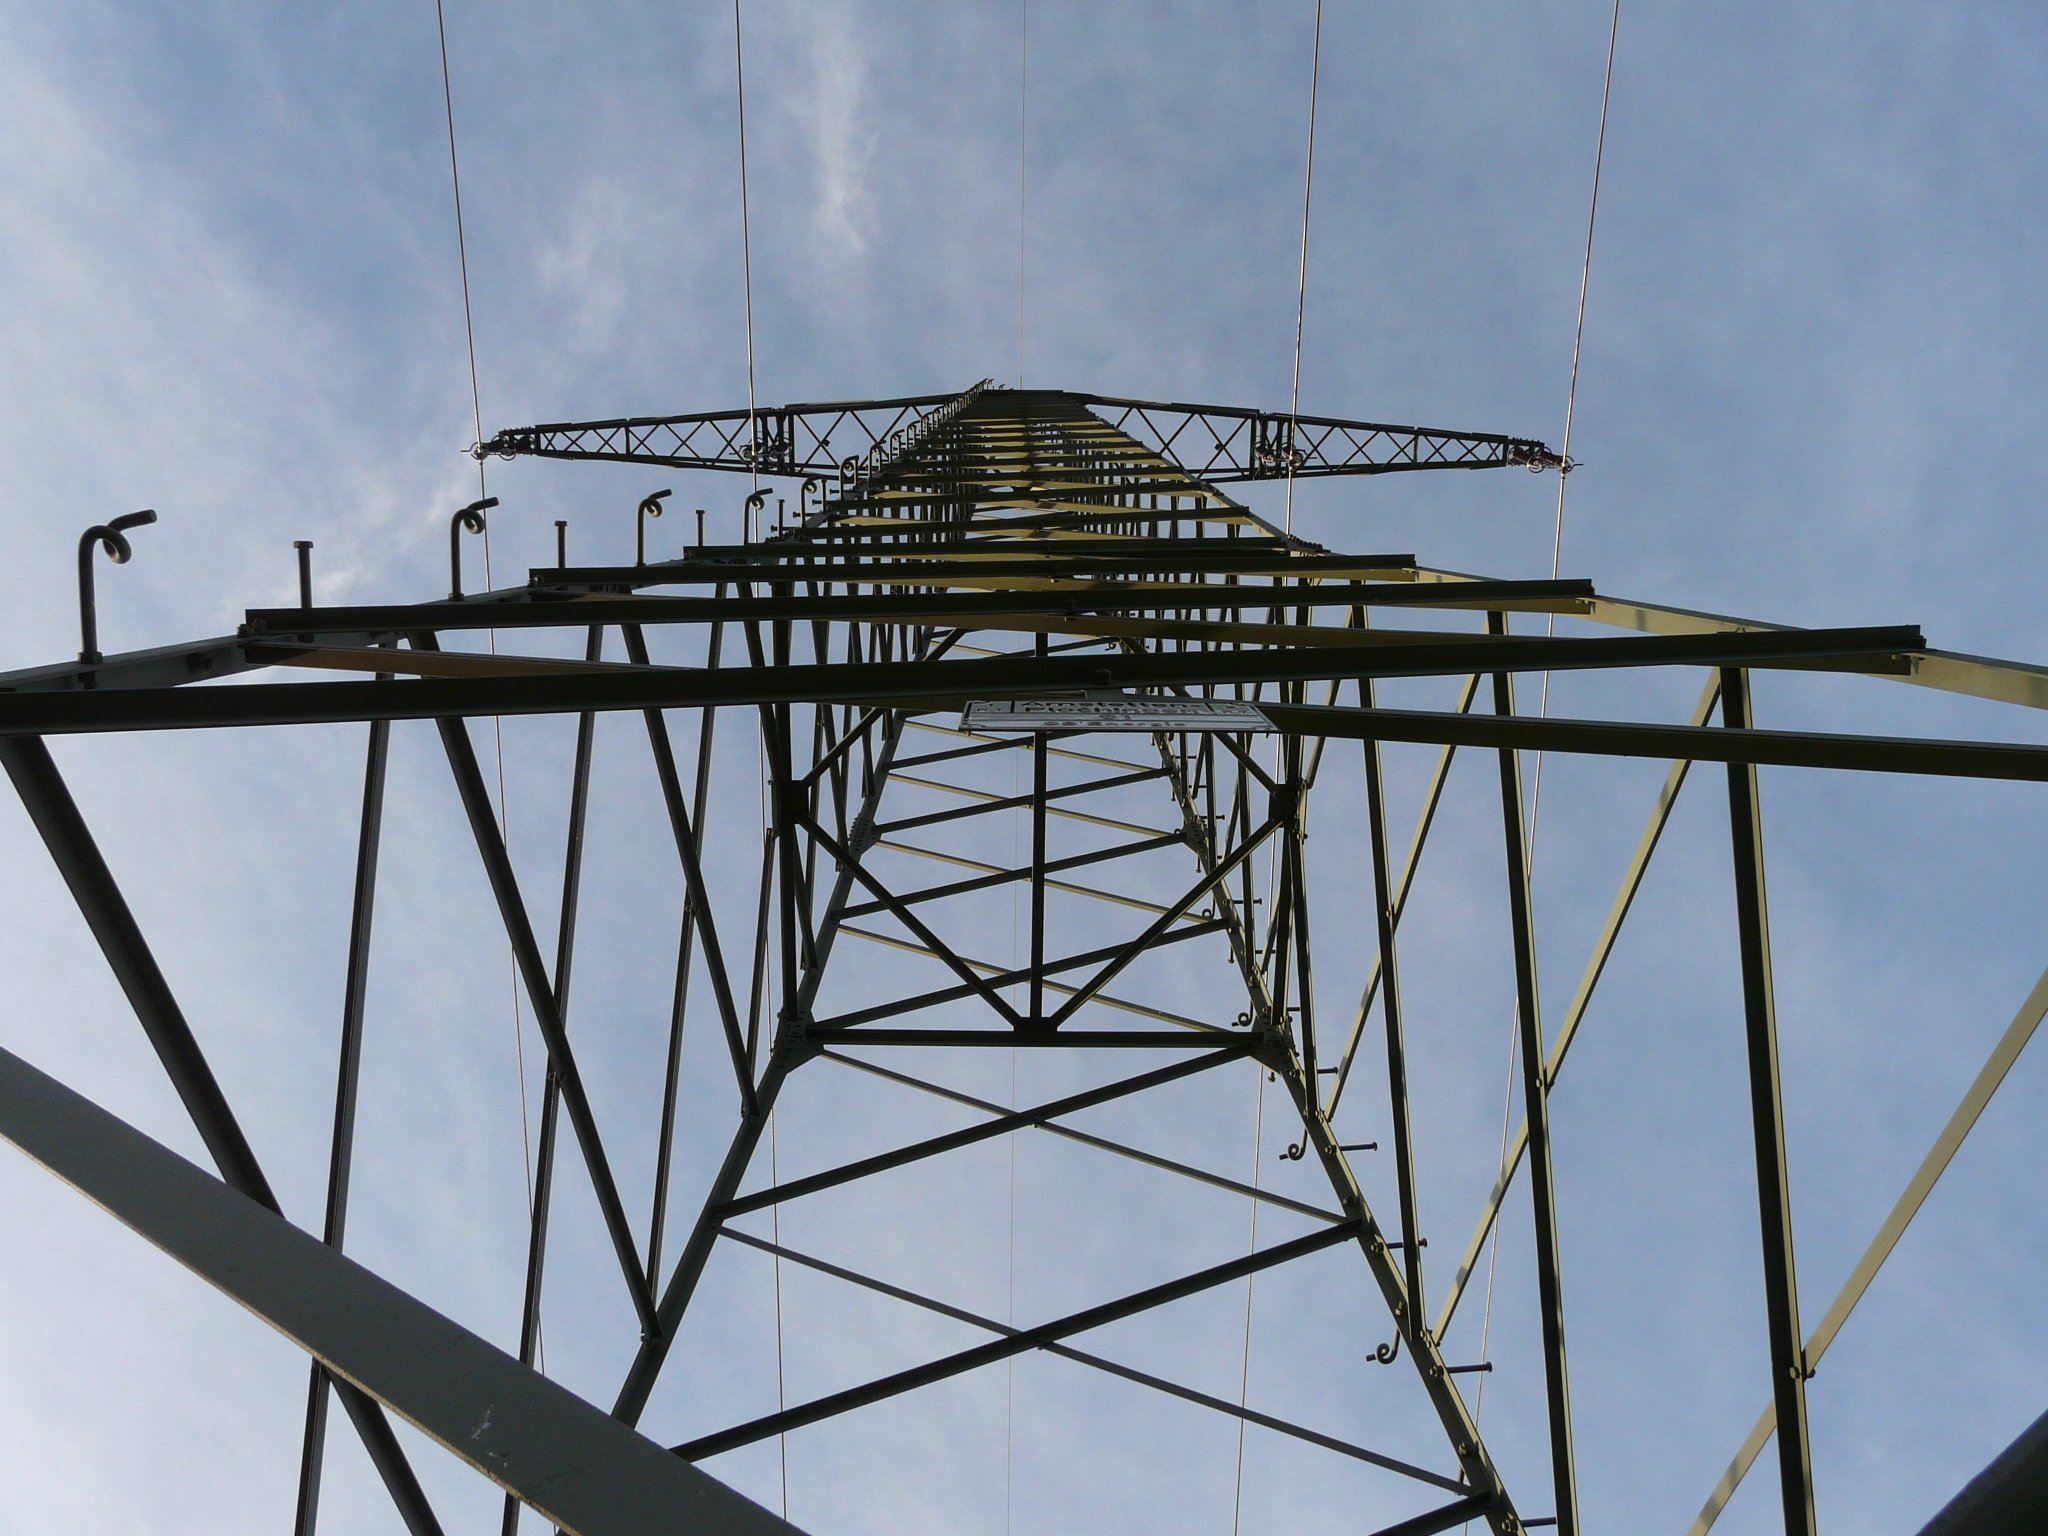
building, line, tower, mast, metal, electricity, screw, stable, current, pylon, scaffolding, iron, gland, rivet, transmission tower, outdoor structure, overhead power line